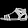
Label: Sandal